Heikki Turunen

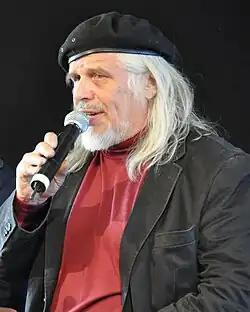
Heikki Turunen (2009)

Heikki Anton Turunen (born 9 December 1945) is a Finnish author who currently lives in Juuka, although he has resided for many years of his life in Joensuu prior.